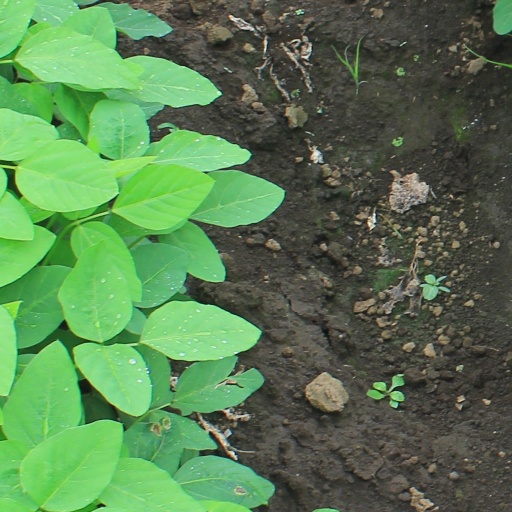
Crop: soybean